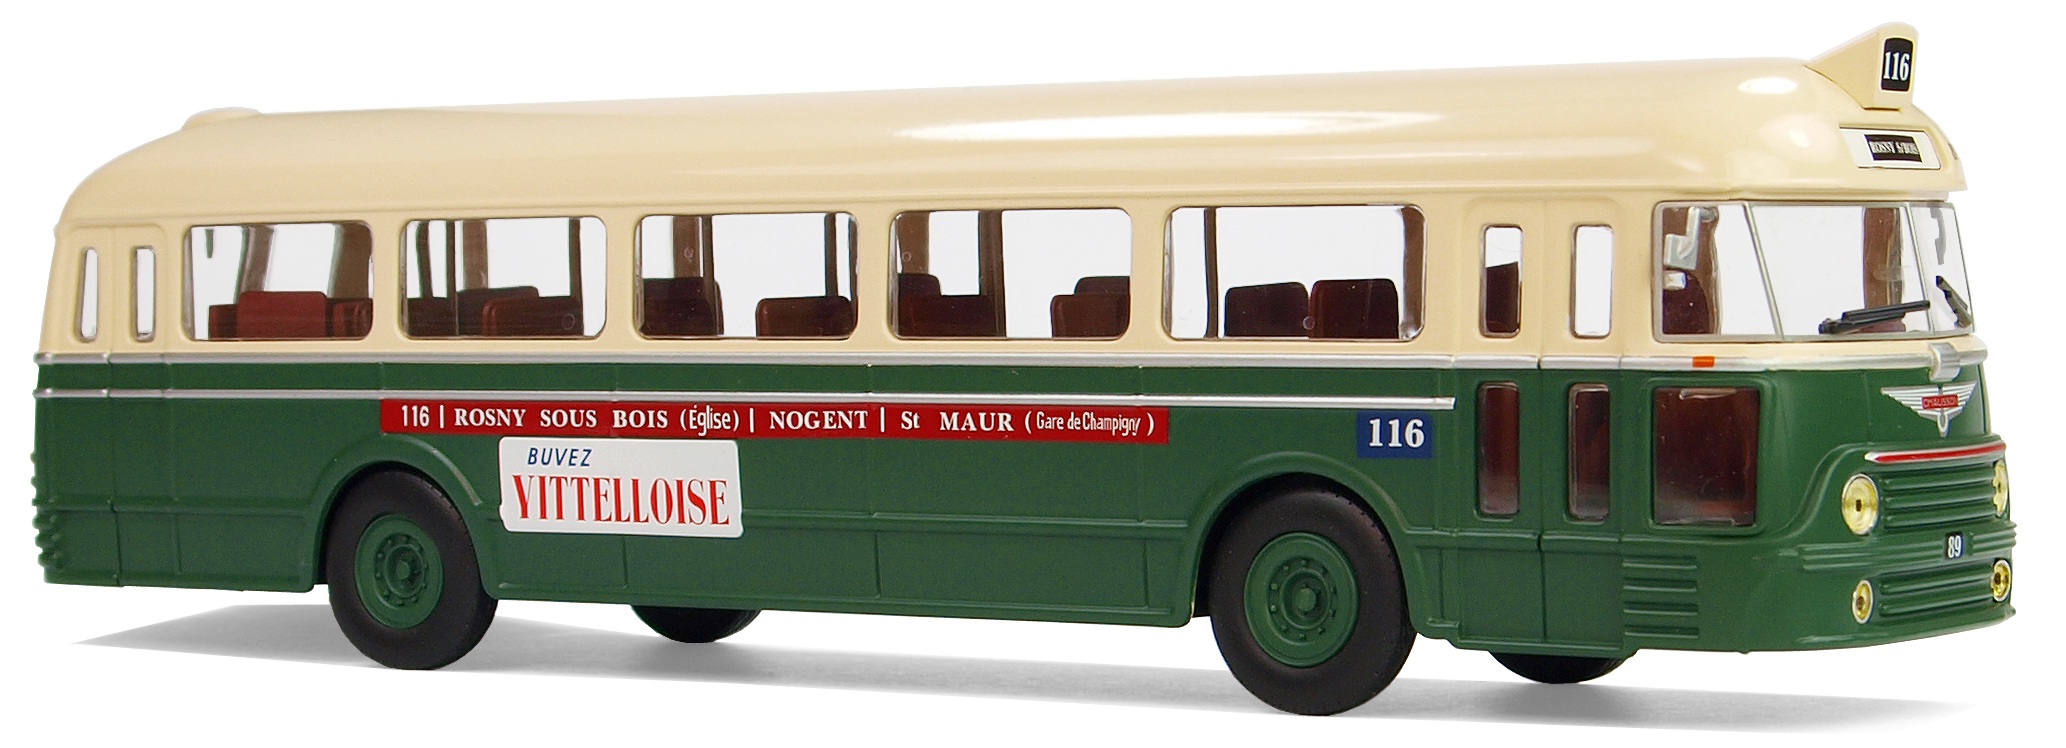
paris, transport, france, model, vehicle, nostalgia, leisure, bus, oldtimer, buses, collect, hobby, chausson, model car, double decker bus, land vehicle, mode of transport, tour bus service, flxible new look bus, typ aph 52